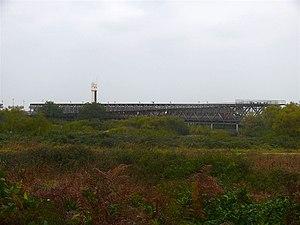
Le parc écologique Izadia, à Anglet (Pyrénées-Atlantiques, France)
Le parc écologique d'Izadia est situé sur la commune d'Anglet à l'embouchure de l'Adour, dans les Pyrénées-Atlantiques. Son objectif est de faire découvrir au public l'écologie et la nature. Créé et ouvert en 2008, il couvre une superficie de 14 hectares sur une zone humide. Il est aménagé selon les principes du développement durable.